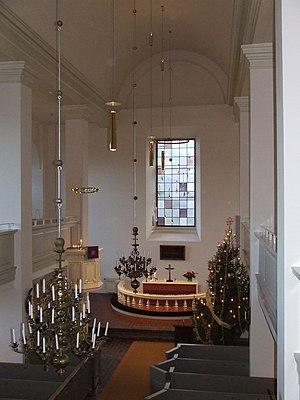
L'église Sainte-Marie auparavant église de Vehkalahti est une église construite à Vehkalahti dans la commune d'Hamina en Finlande.